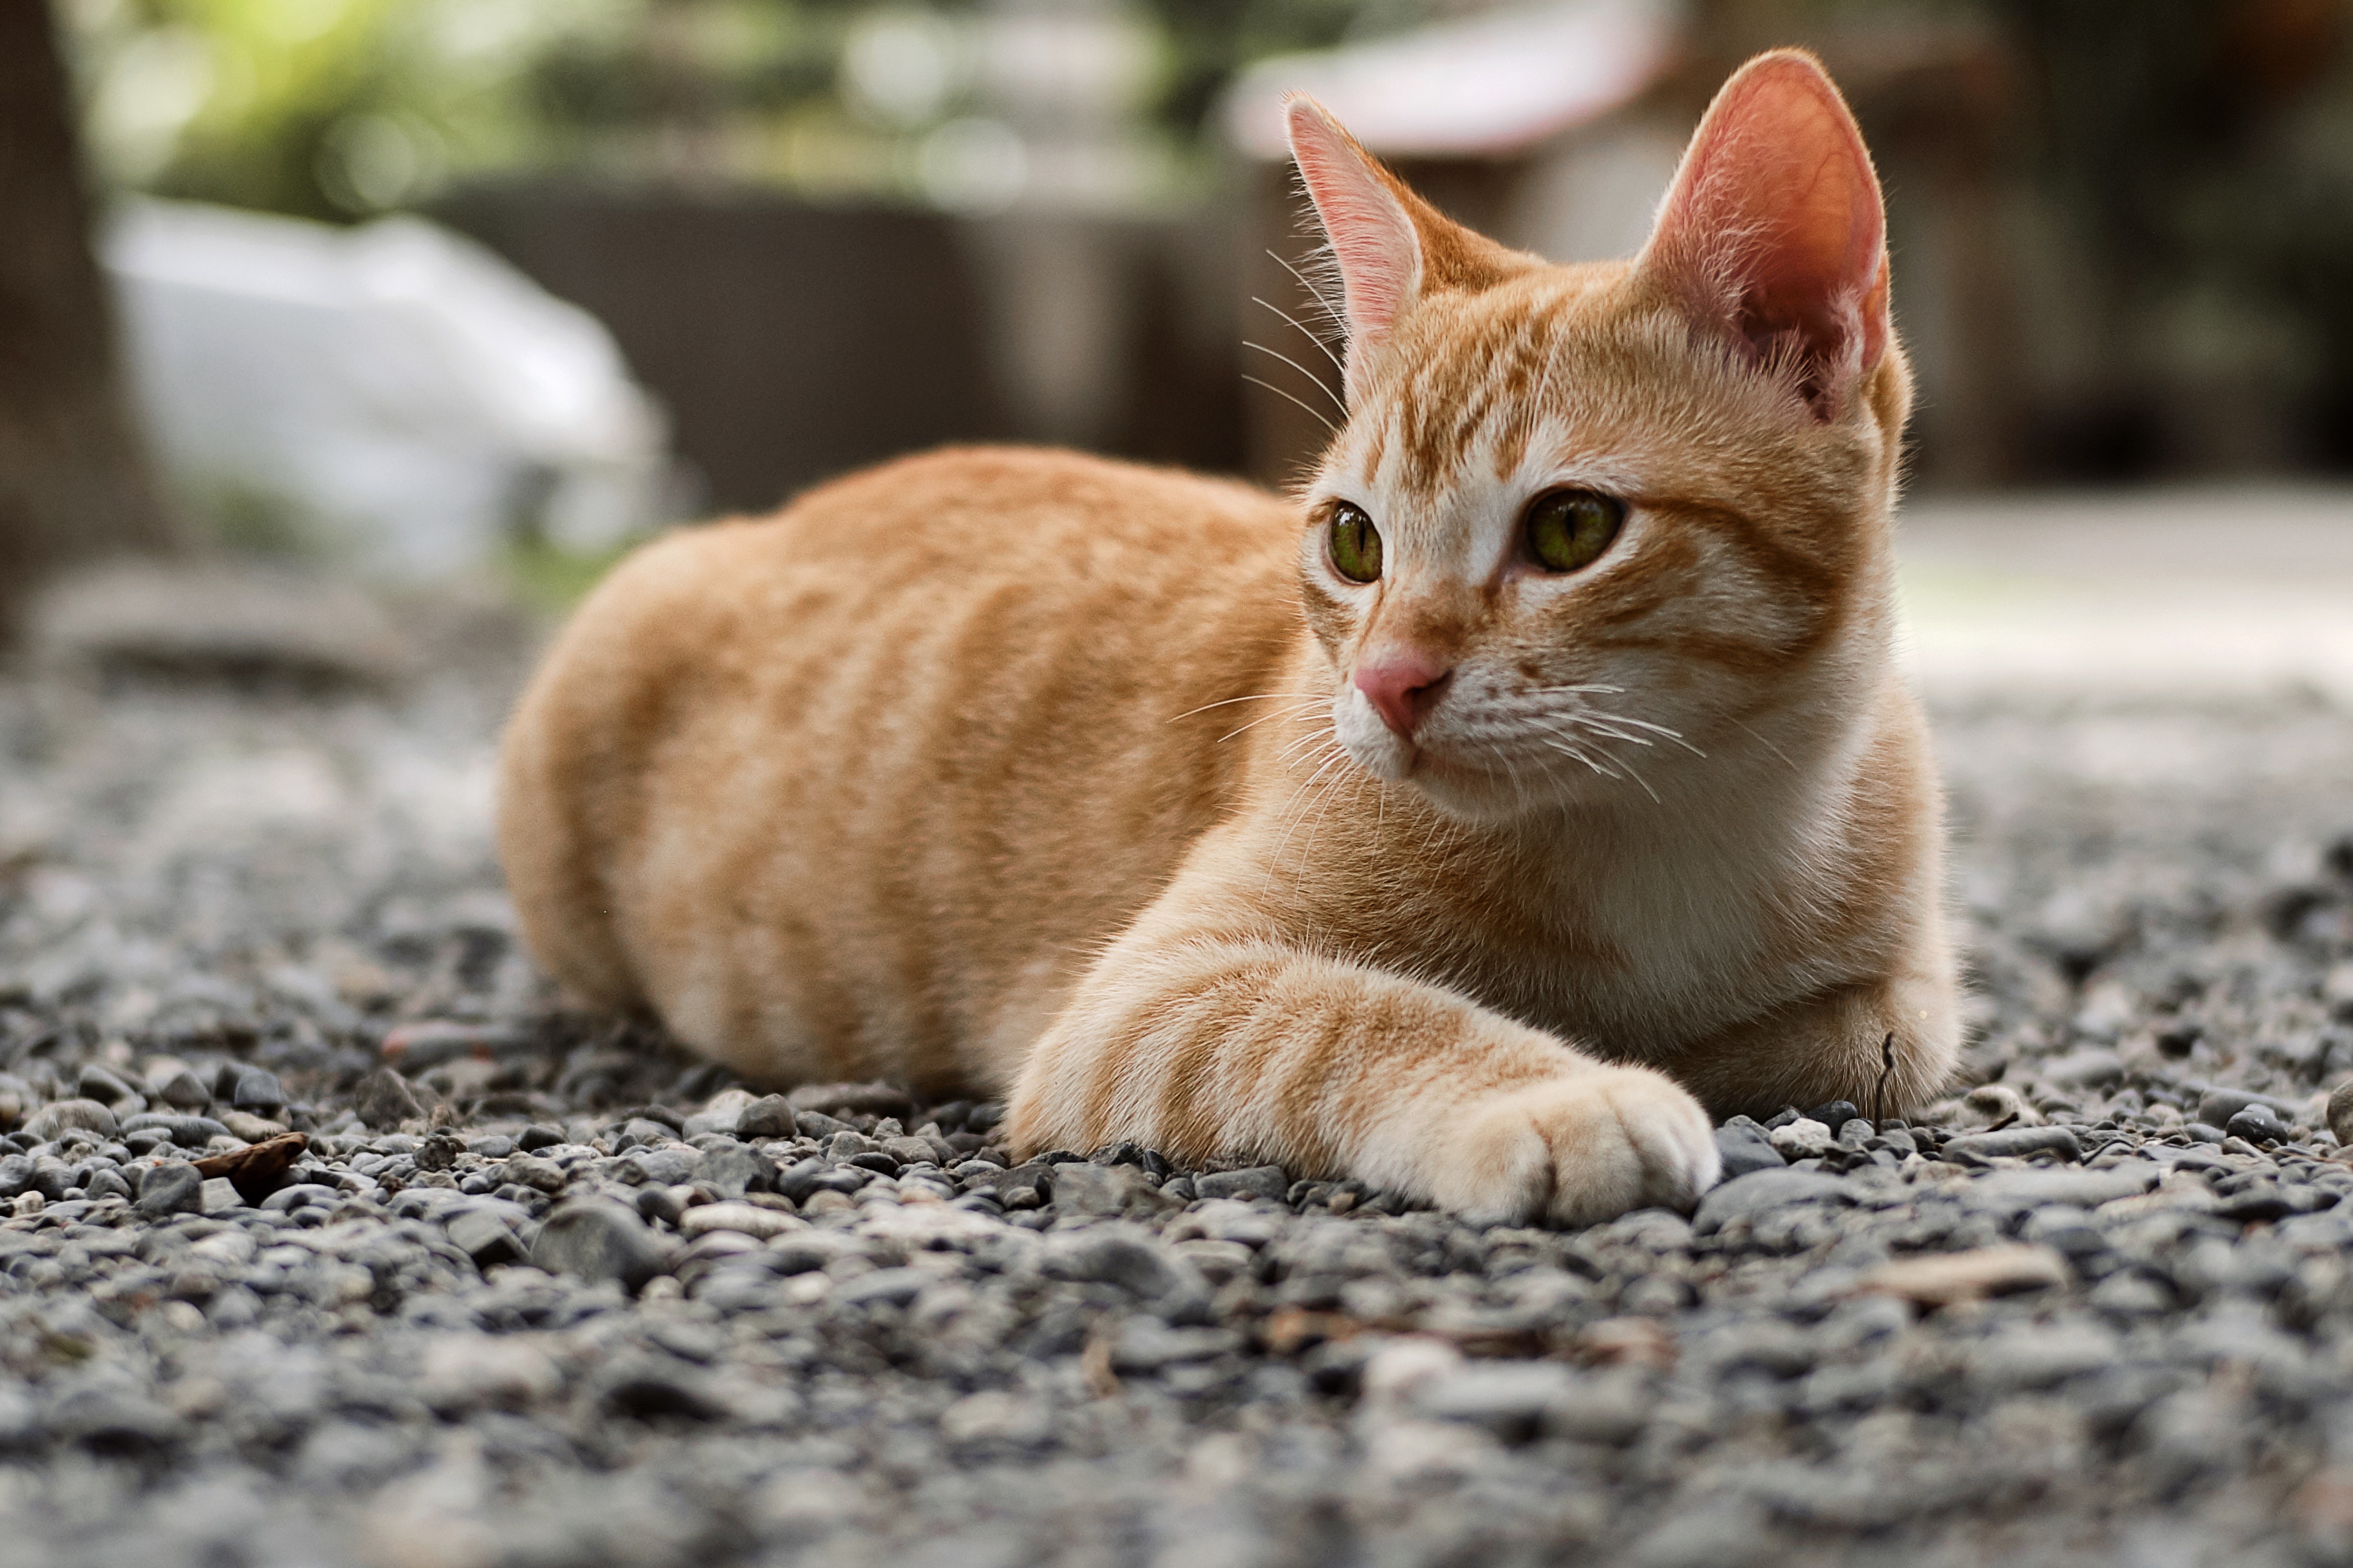
cat, mammal, vertebrate, small to medium sized cats, felidae, whiskers, tabby cat, carnivore, european shorthair, Arabian mau, domestic short haired cat, aegean cat, kitten, snout, australian mist, asian, fawn, dragon li, german rex, wildlife, Ojos azules, munchkin